Dortmund

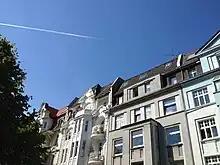
Typical Wilhelminian style houses

The Kreuzviertel is characterised by old buildings, the majority of which come from the turn of the 20th century (1884 to 1908). Over 80% of all housing in this area was constructed before 1948, with the oldest building the Dortmund University of Applied Sciences and Arts still standing being from 1896. In the Second World War, relatively few buildings were destroyed in comparison to other areas of the city. Today, Kreuzviertel forms a nearly homogeneous historic building area. Over 100 buildings remain protected as historic monuments, like the Kreuzkirche at Kreuzstraße and the first concrete church in Germany St.-Nicolai. Nowadays the Kreuzviertel is a trendy district with pubs, restaurants, cafés, galleries, and little shops. Moreover, local efforts to beautify and invigorate the neighbourhood have reinforced a budding sense of community and artistic expression. The West park is the green lung of the Kreuzviertel and in the months between May and October a centre of the student urban life. The district has the highest real estate prices in Dortmund.